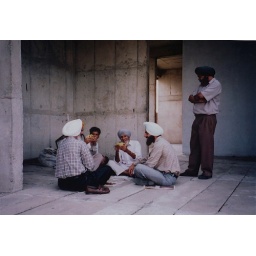
On the roof of Corbusier's parliament building in Chandrigarh